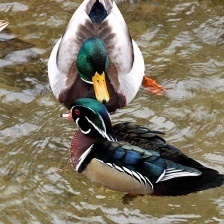
Species: WOOD DUCK
Scientific name: AIX SPONSA
ImageNet parent category: drake